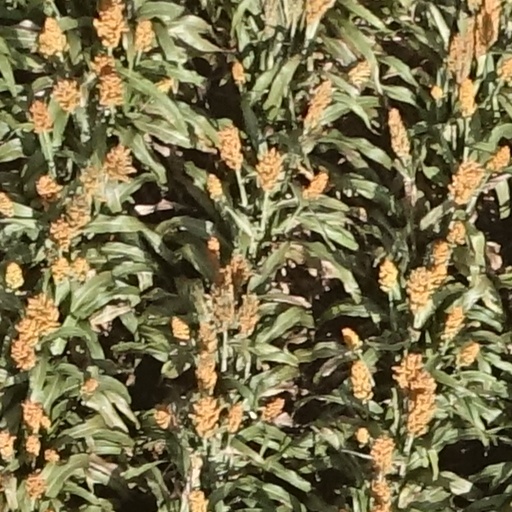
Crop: sorghum